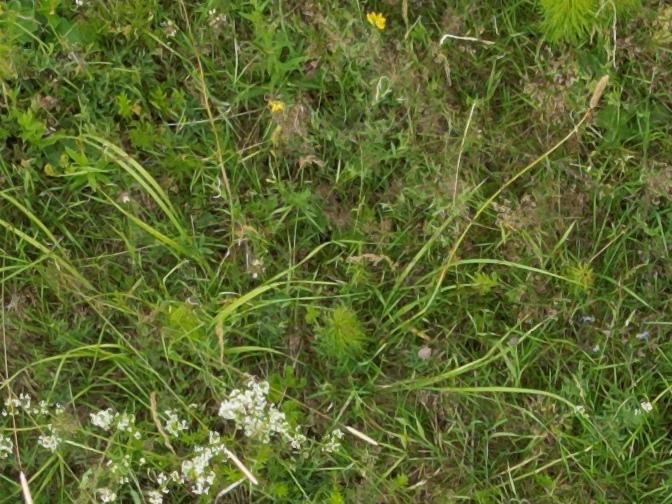
Flowers visible: yarrow flowers, yarrow flowers, yarrow flowers, yarrow flowers, yarrow flowers